Théophile Bra

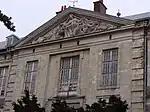
Pediment of the Hôpital-Général de Douai

His marble and plaster sculptures are numerous, in Douai's Musée de la Chartreuse, Paris churches and the museums at Versailles, Lille and Valenciennes, many of them being commissions under the Bourbon Restoration and July Monarchy. Others are to be seen on the Église de la Madeleine, Palais du Louvre and the Arc de Triomphe.